Marina Vlady

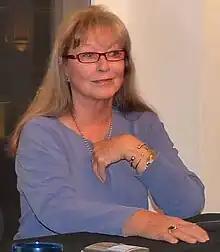
Vlady in 2009

Vlady was born in Clichy, Hauts-de-Seine to White Russian immigrant parents. Her father was an opera singer and her mother was a dancer. Her sisters, now all deceased, were the actresses Odile Versois, Hélène Vallier and Olga Baïdar-Poliakoff. The sisters began acting as children and, for a while, pursued a ballet career.